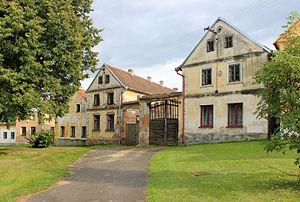
Lochousice est une commune du district de Plzeň-Nord, dans la région de Plzeň, en République tchèque. Sa population s'élevait à 118 habitants en 2019.